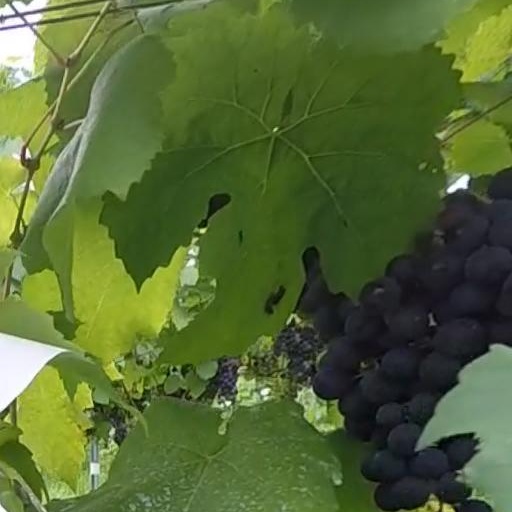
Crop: grape